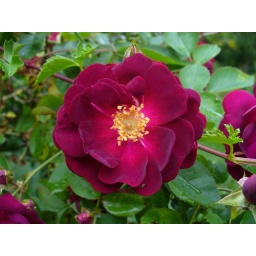
rose in dark red